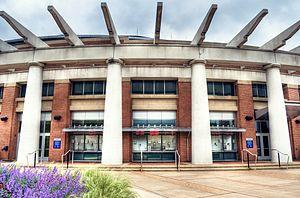
La John Paul Jones Arena ou JPJ est une salle omnisports située sur le campus de l'Université de Virginie à Charlottesville en Virginie.